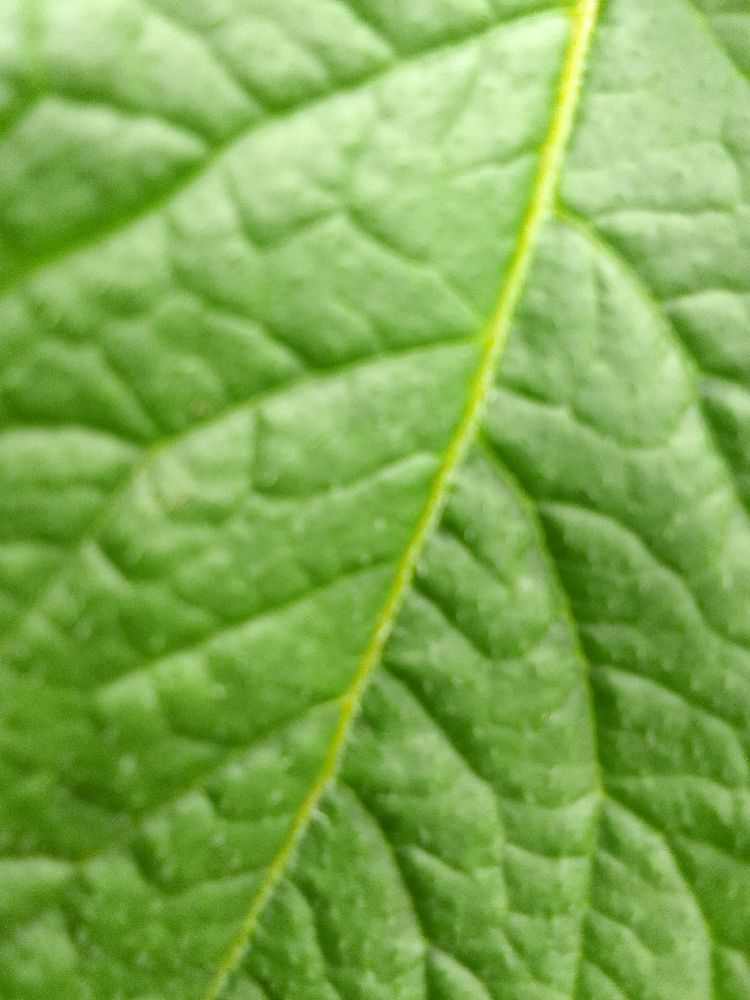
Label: Healthy